French cruiser Jean Bart

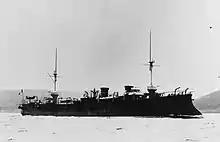
"Jean Bart" later in her career

In 1895, she was transferred to the Northern Squadron, which was kept in commission for only four months per year. The unit at that time consisted of the coastal defense ship , the ironclads , , and , the armored cruiser , and the protected cruisers and . By 1896, she was reduced to the 2nd category of reserve, along with several old coastal defense ships, ironclads, and other cruisers. They were retained in a state that allowed them to be mobilized in the event of a major war. While out of service in 1897, the ship was refitted, which included replacing her military masts with lighter pole masts; the French reasoned that the smaller masts would make her less visible at a distance. The light guns that had been carried in the military masts' tops were relocated to her upper deck and superstructure. Electric search lights were installed on the pole masts.